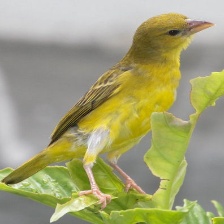
Species: EASTERN GOLDEN WEAVER
Scientific name: PLOCEUS SUBAUREUS